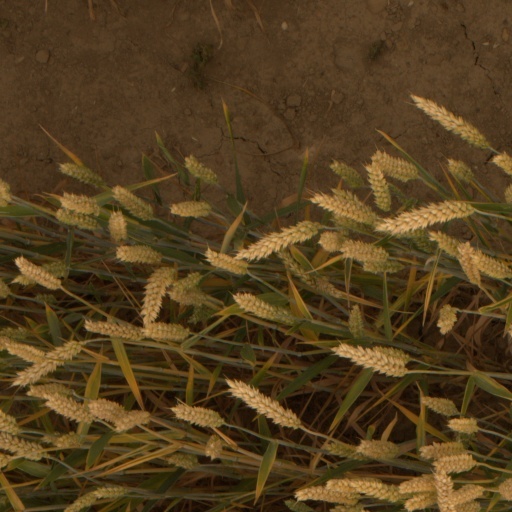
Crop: wheat